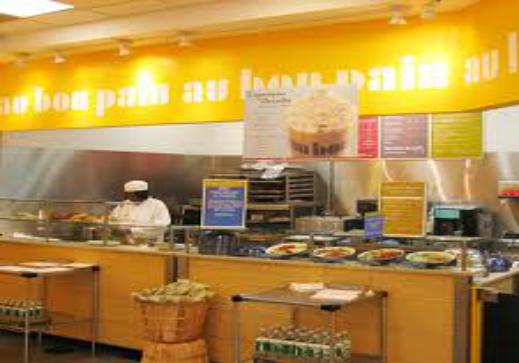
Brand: Au Bon Pain
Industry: Food